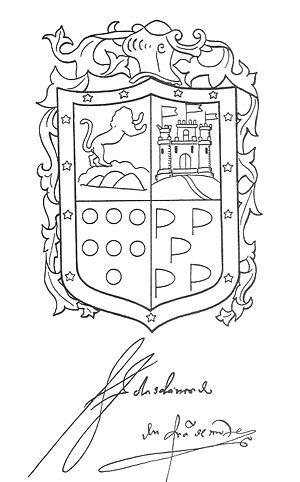
Francisco de Montejo, né vers 1479 et mort vers 1548, est un conquistador espagnol qui se joint à Hernàn Cortés dans la conquête du mexique.